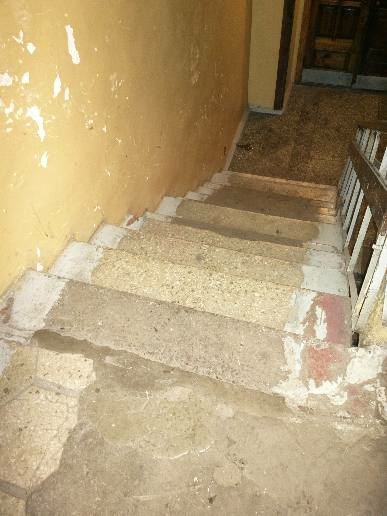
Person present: No